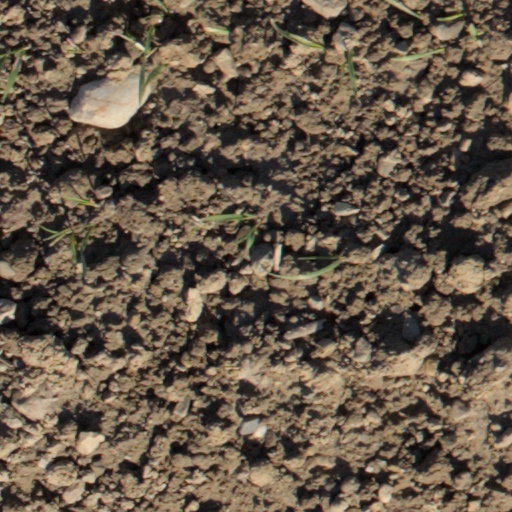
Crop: wheat